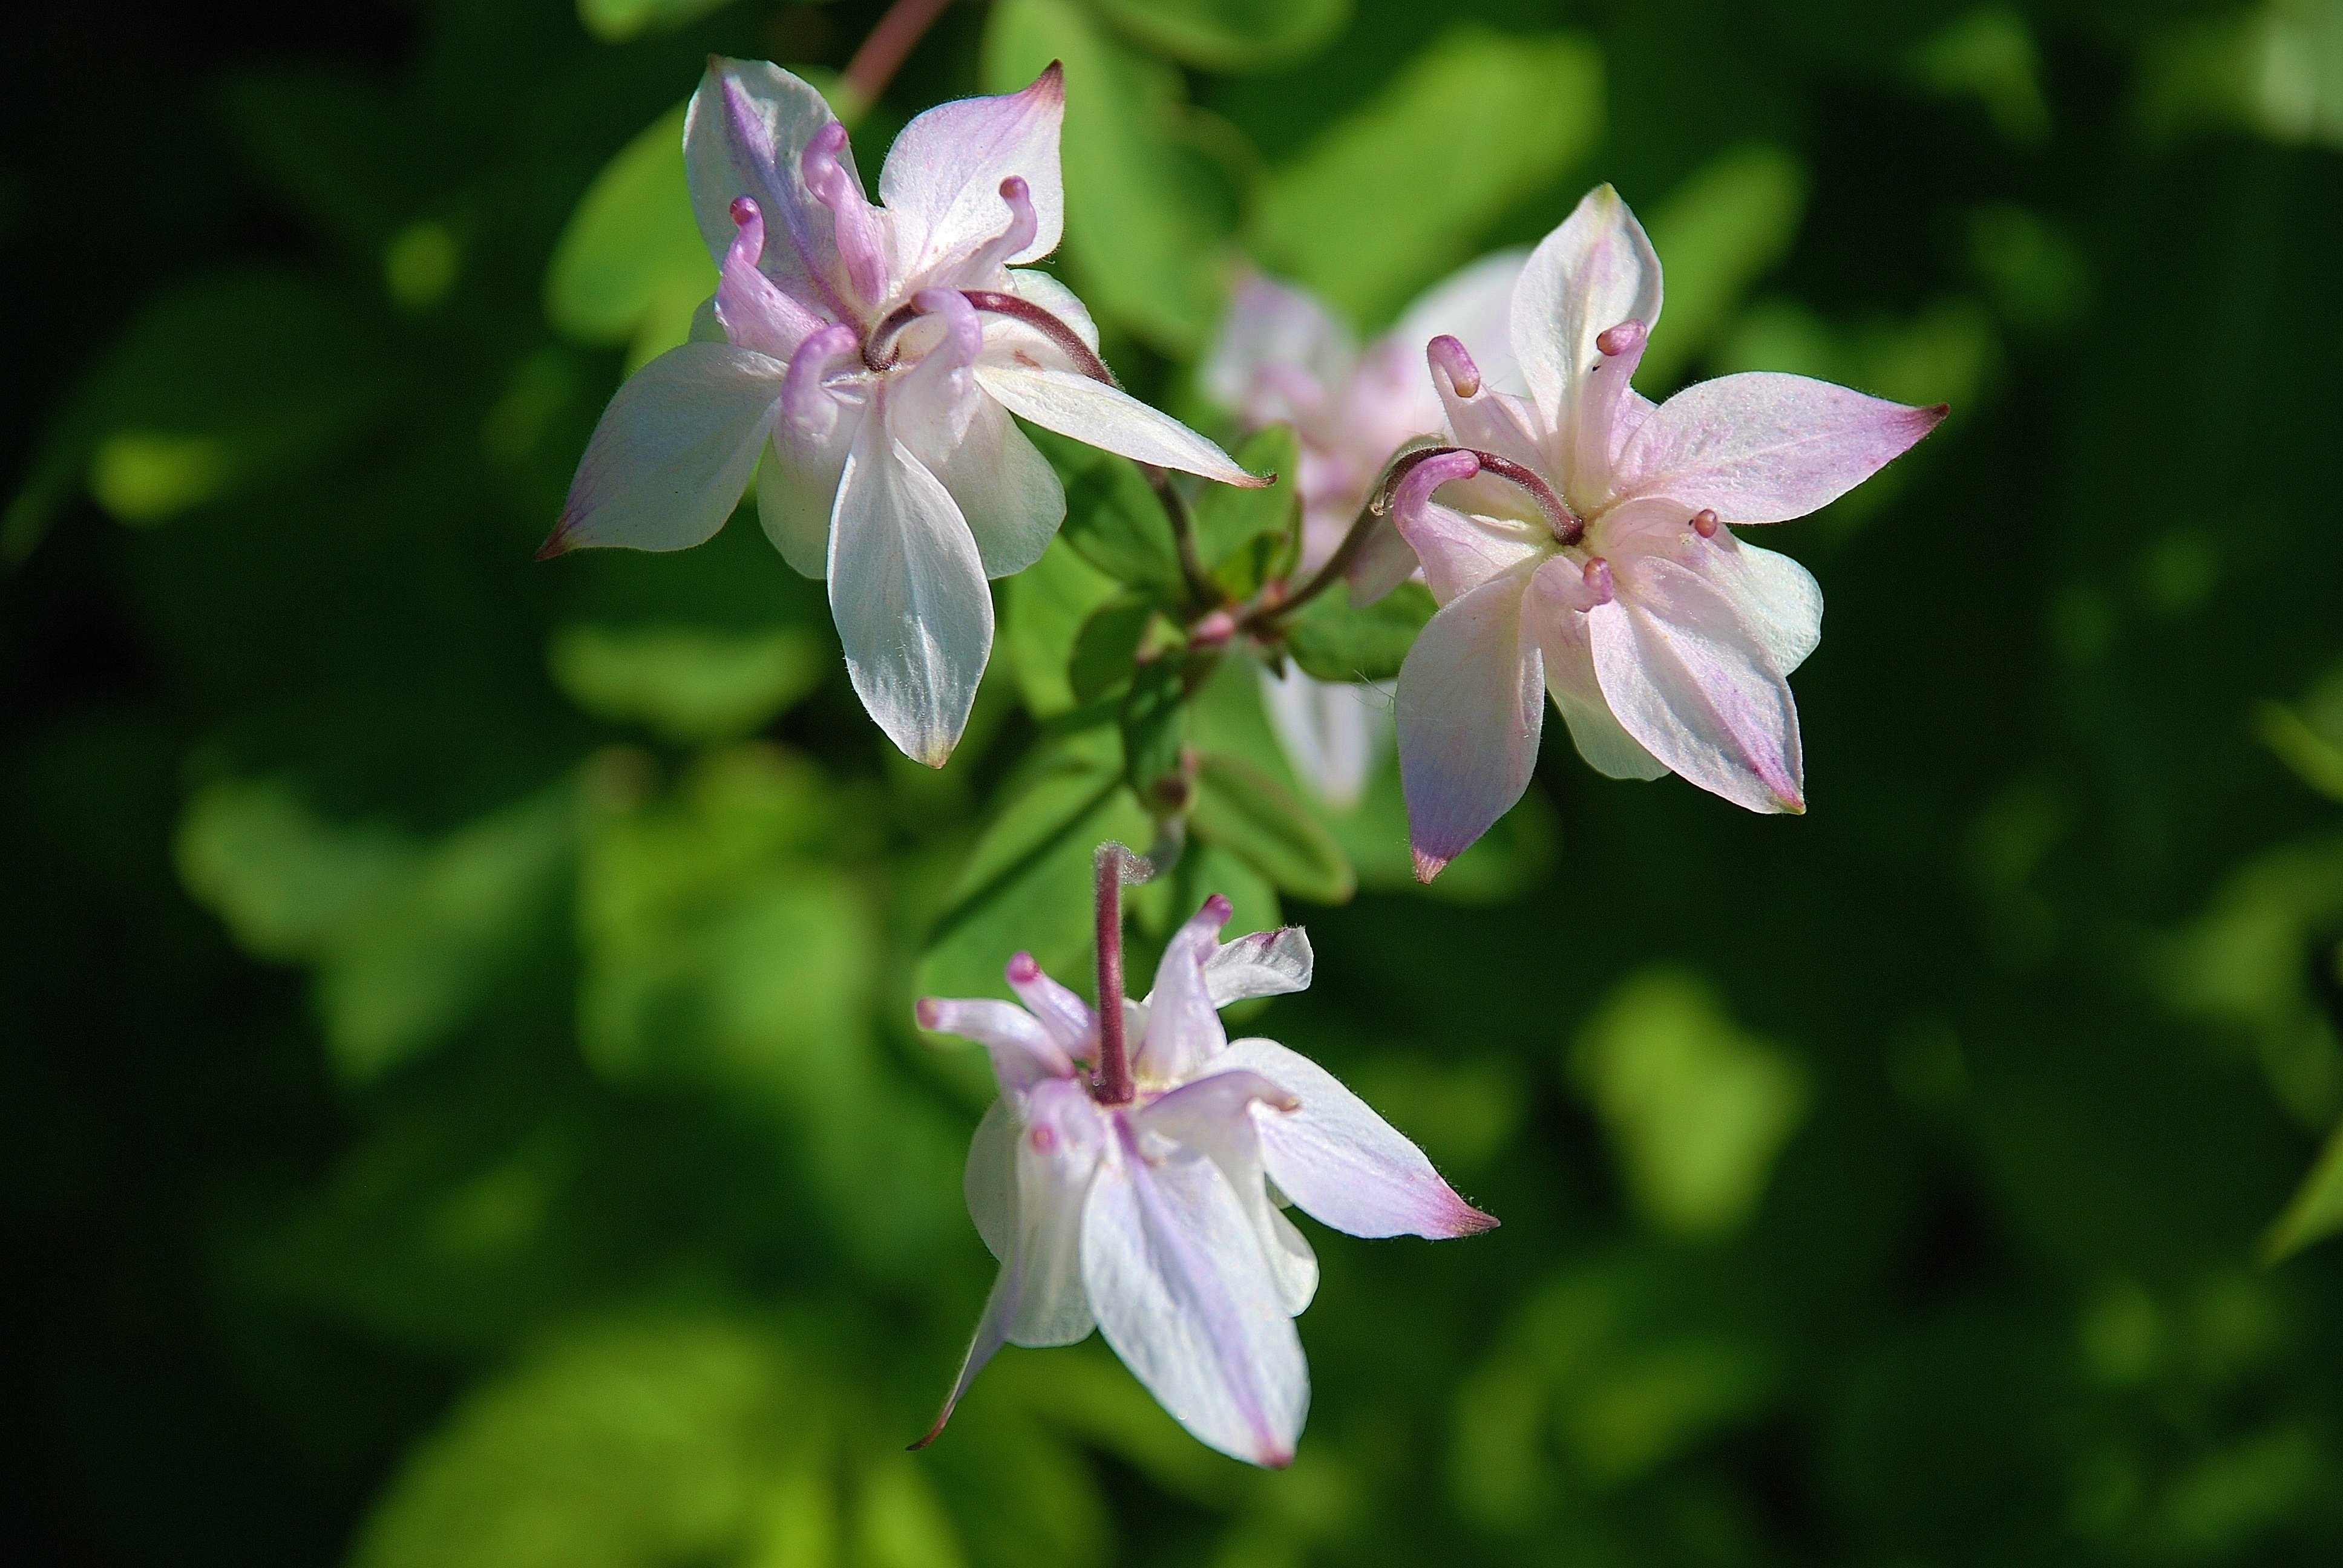
tree, nature, blossom, plant, white, leaf, flower, petal, summer, macro, botany, colorful, garden, flora, wildflower, flowers, leaves, shrub, detail, macro photography, flowering plant, dark green, land plant, colorado blue columbine, fawn lily, canada columbine